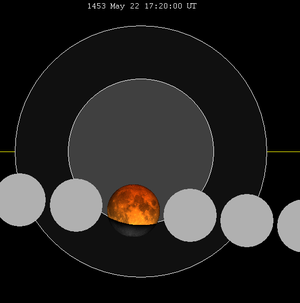
La chute de Constantinople ou prise de Constantinople est un siège historique qui aboutit, le 29 mai 1453, à la prise de la ville par les troupes ottomanes conduites par Mehmed II. Elle marque la disparition de l’Empire romain d'Orient, aussi qualifié d'Empire byzantin, et sa fin définitive en tant qu’entité politique et juridique.